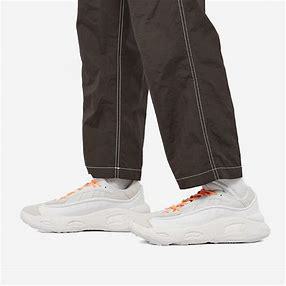
Brand: Adidas
Model: Oznova